The Loft Cinema

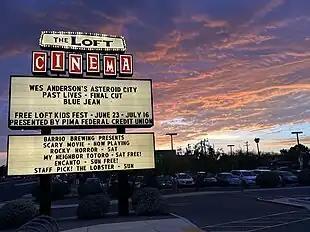
The Loft Cinema marquee at sunset in Tucson, AZ

The Loft Cinema is a nonprofit art house cinema located in Tucson, Arizona. The Loft Cinema screens first-run independent American and foreign films and documentaries, as well as classic art films and special events. The theatre has 3 screens with a seating capacity that ranges from 90 to 370. The largest auditorium is equipped with reel-to-reel 35 mm and 70 mm projectors, in addition to a digital projector and was renovated in 2017 to be fully accessible.